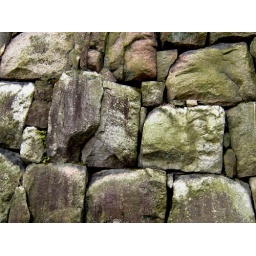
Massive stone blocks made up the walls around the moat, fortifiying the perimeter and interior sections of Nijo-jo.